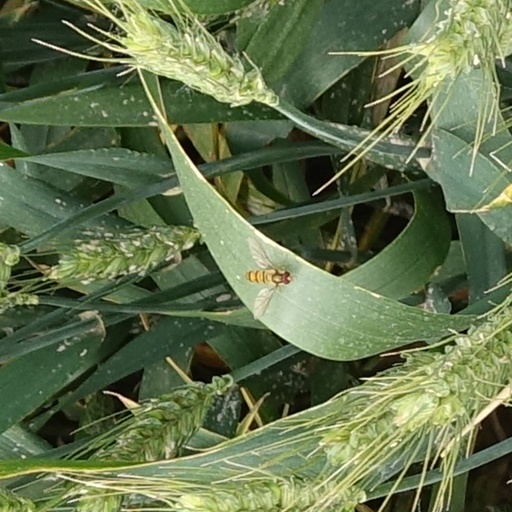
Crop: wheat